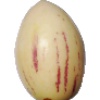
Label: Pepino 1